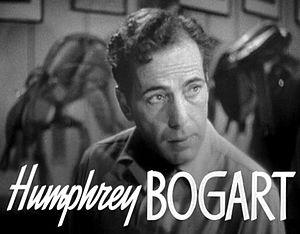
Victoire sur la nuit est un film américain réalisé par Edmund Goulding, sorti en 1939.
Humphrey Bogart [ˈhʌmfɹi ˈboʊɡɑːɹt] est un acteur américain né le 25 décembre 1899 à New York et mort le 14 janvier 1957 à Los Angeles.